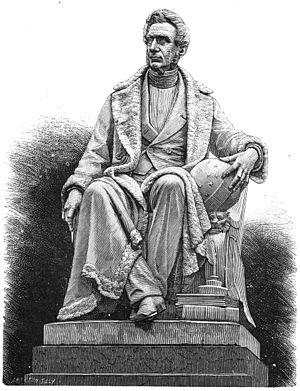
Statue élevée à la mémoire d'Adolphe Quetelet (1796-1874). Statue de Fraikin. Devant le Palais des Académies à Bruxelles. Inaugurée le 11 mai 1880.
Lambert Adolphe Jacques Quetelet /kœt.lɛ/) né à Gand le 22 février 1796 et mort à Bruxelles le 17 février 1874, est un mathématicien, astronome, naturaliste et statisticien belge, précurseur de l'étude démographique et fondateur de l'observatoire royal de Belgique.